On Her Majesty's Secret Service (film)

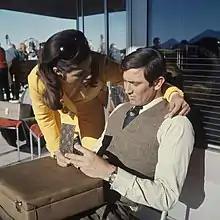
George Lazenby as James Bond

The majority of reviews were critical of either the film, Lazenby, or both, while most of the contemporary reviews in the British press referred to George Lazenby at some point as "The Big Fry", a reference to his previous acting in Fry's chocolate advertisements. Derek Malcolm of "The Guardian" was dismissive of Lazenby's performance, saying that he "is not a good actor and though I never thought Sean Connery was all that stylish either, there are moments when one yearns for a little of his louche panache." For all the criticism of Lazenby, however, Malcolm says that the film was "quite a jolly frolic in the familiar money-spinning fashion". Tom Milne, writing in "The Observer" was even more scathing, saying that "I ... fervently trust ("OHMSS") will be the last of the James Bond films. All the pleasing oddities and eccentricities and gadgets of the earlier films have somehow been lost, leaving a routine trail through which the new James Bond strides without noticeable signs of animation."